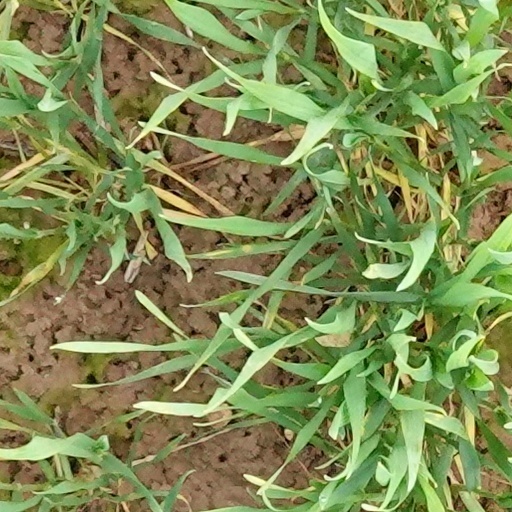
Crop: wheat